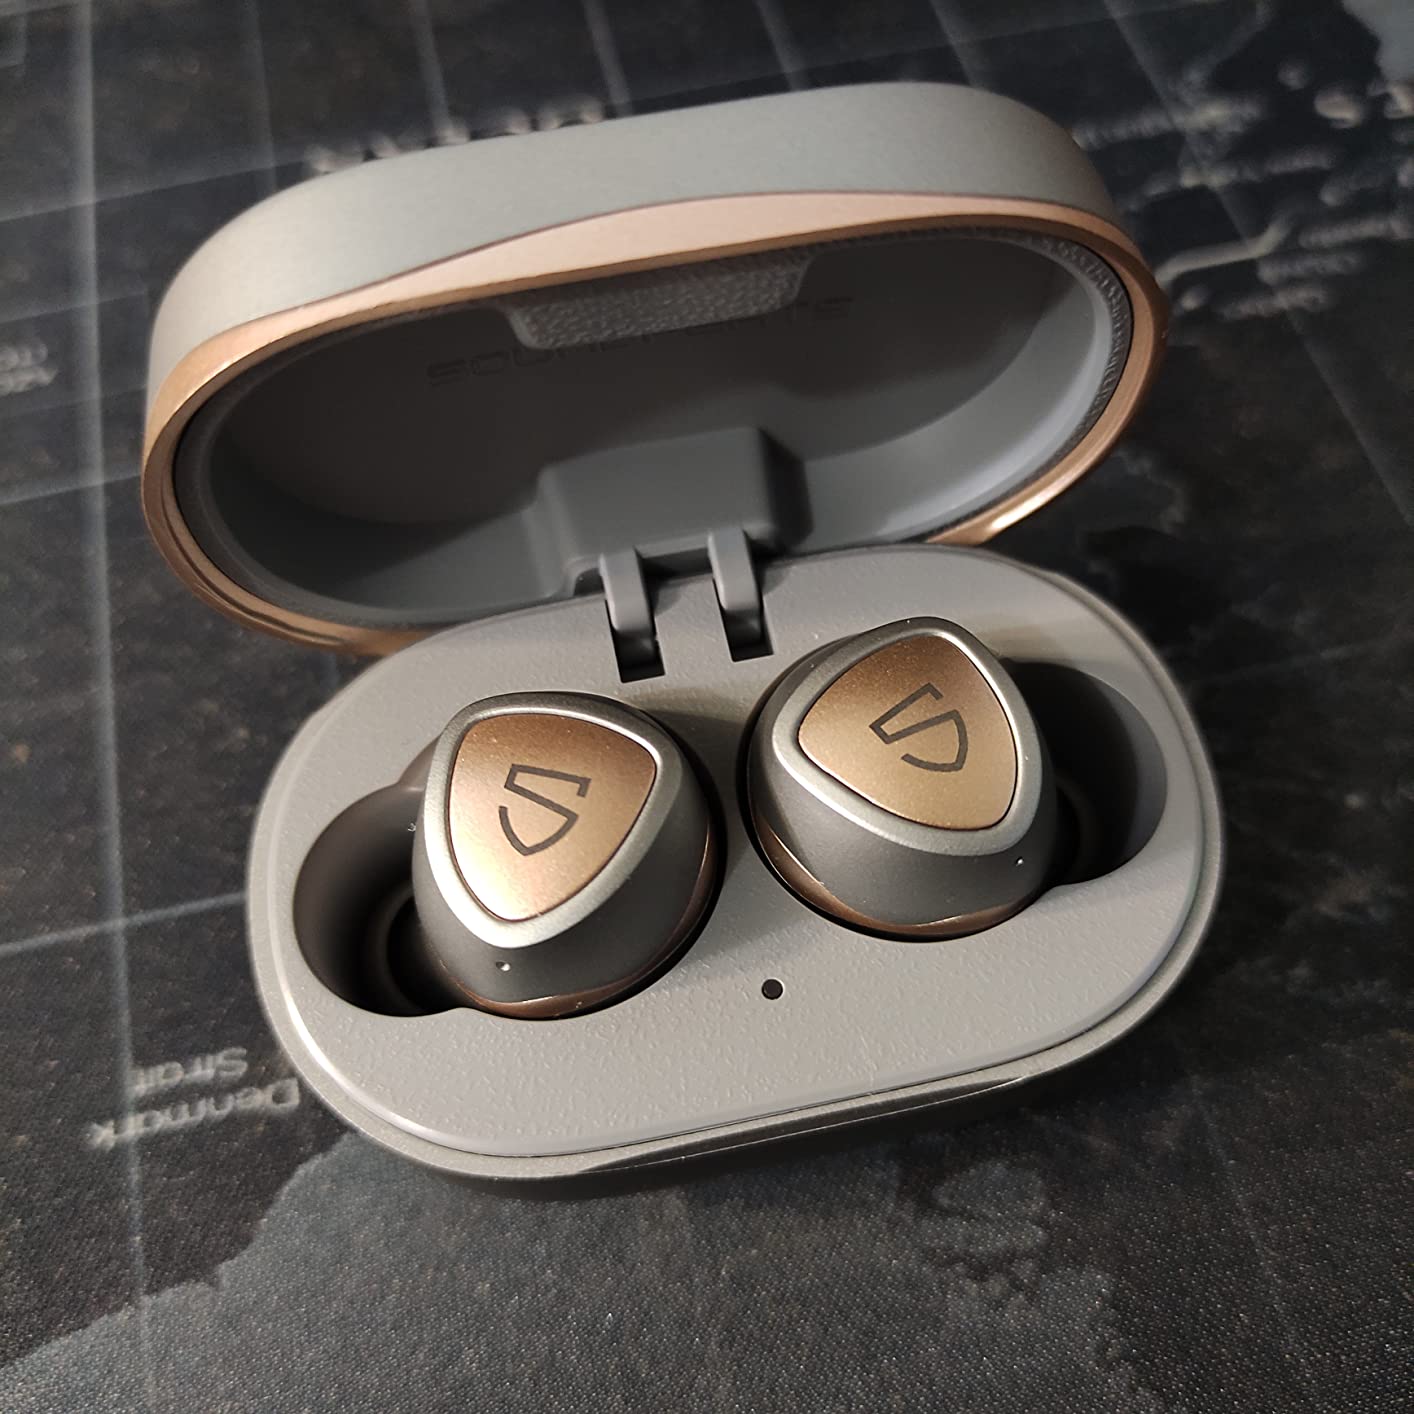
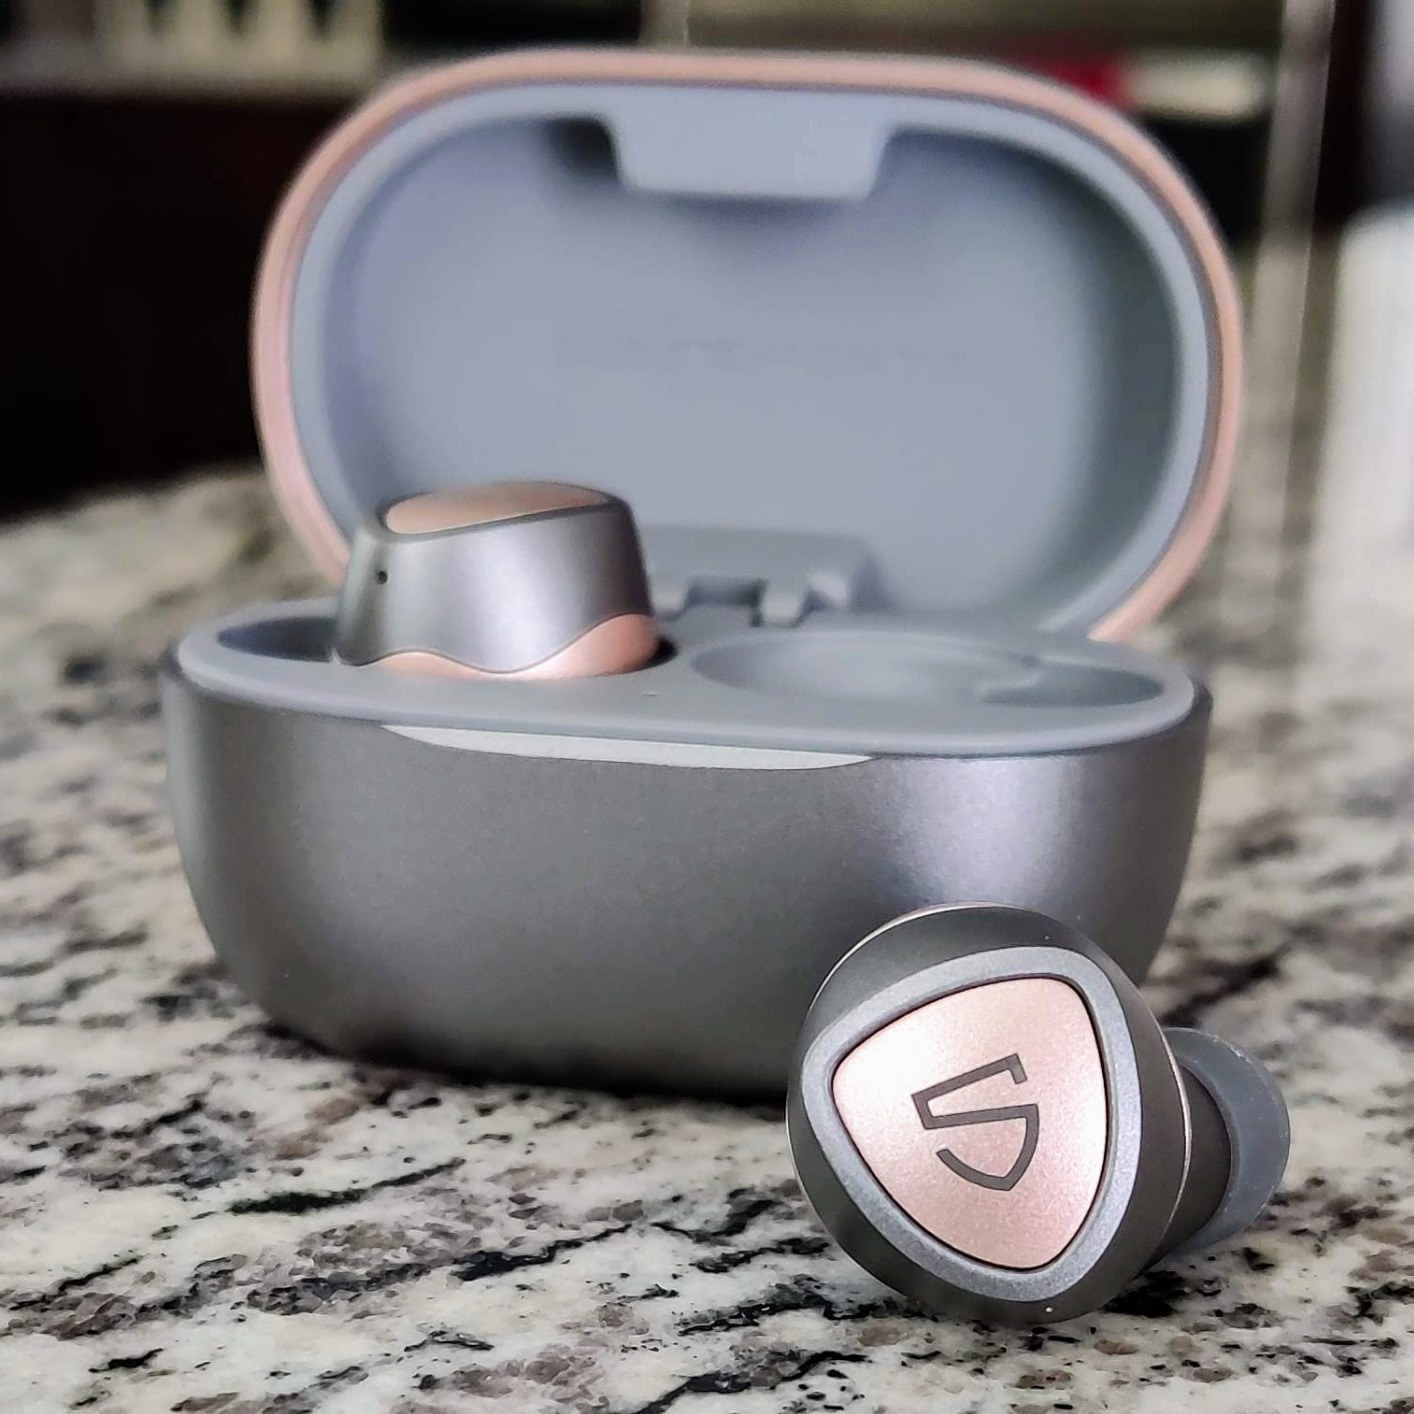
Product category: earbuds
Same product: yes